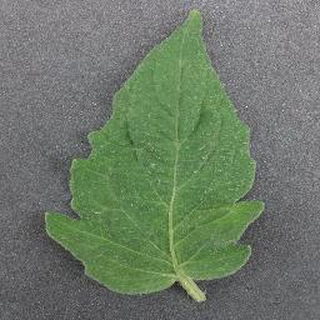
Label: healthy_tomato